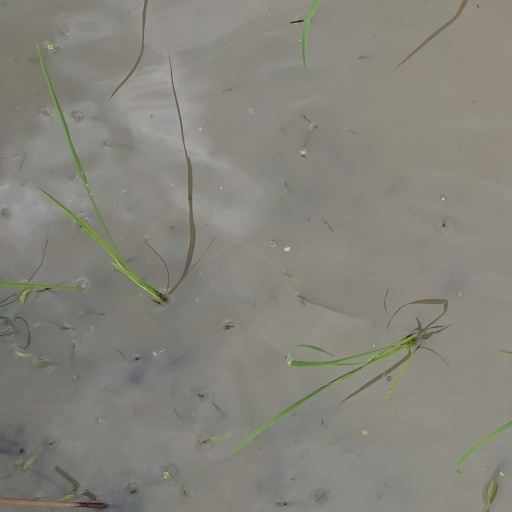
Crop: rice